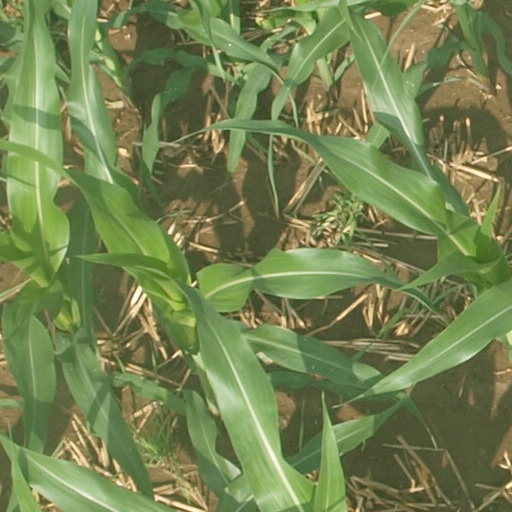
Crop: maize; corn